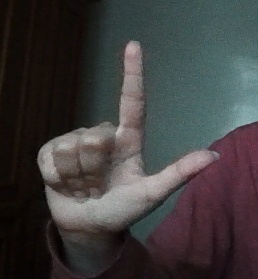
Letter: laam